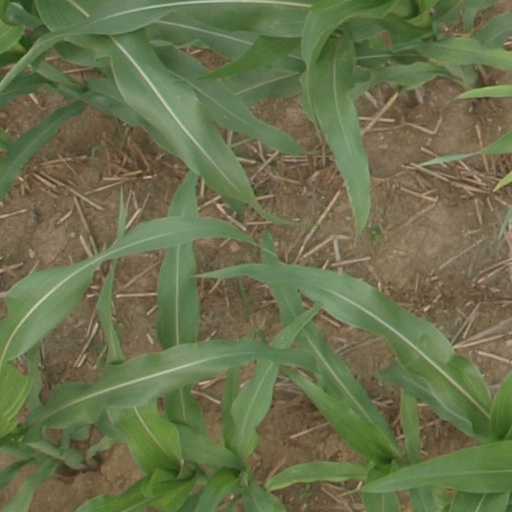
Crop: maize; corn